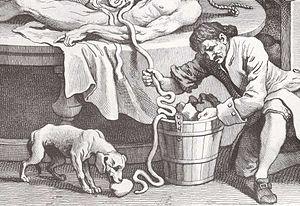
Pour l'histoire de l'anatomie, un théâtre anatomique est un édifice spécialisé où l'on procédait à des dissections anatomiques en public durant les Temps modernes et au début de l'Époque contemporaine en Occident.